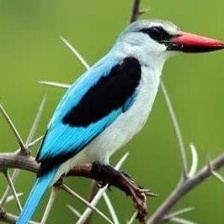
Species: WOODLAND KINGFISHER
Scientific name: HALCYON SENEGALENSIS